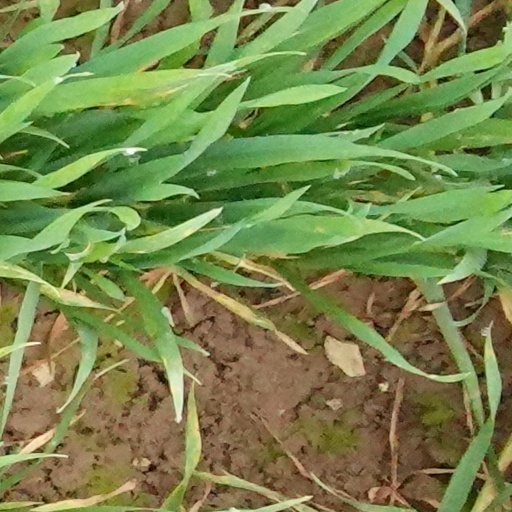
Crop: wheat